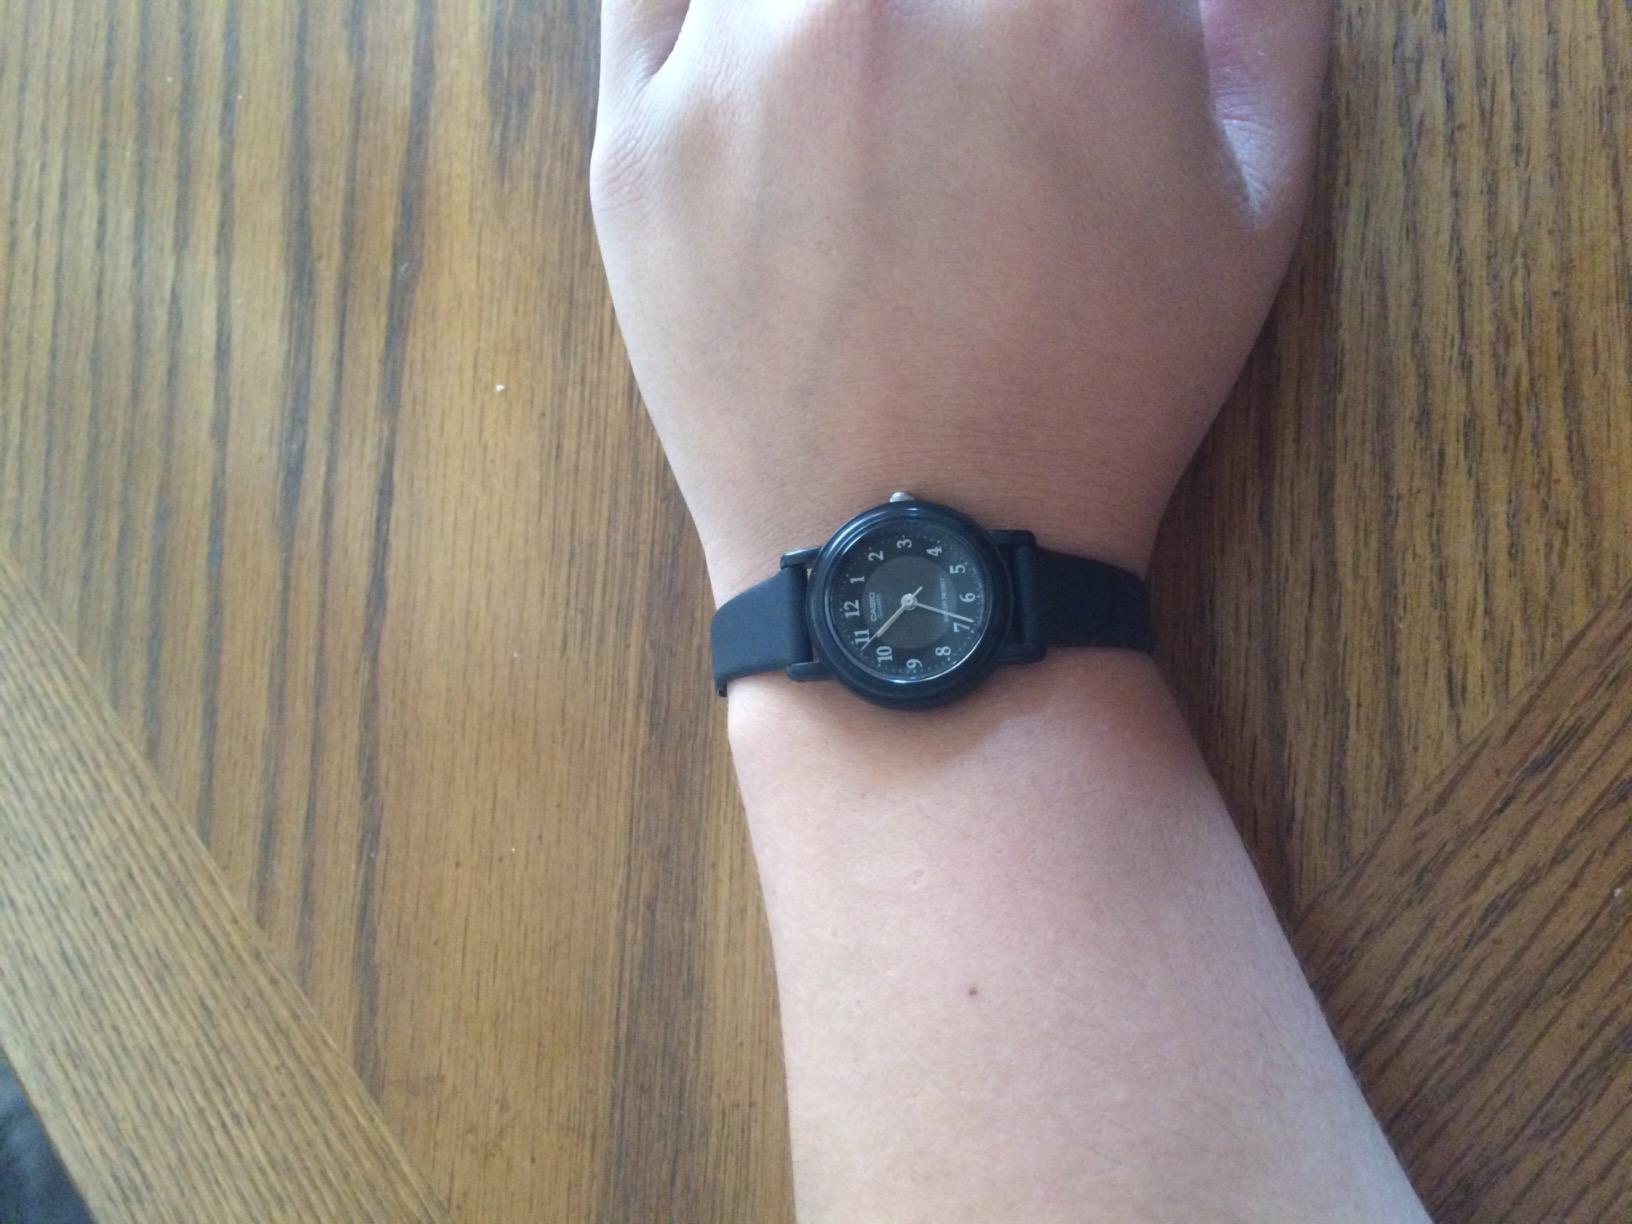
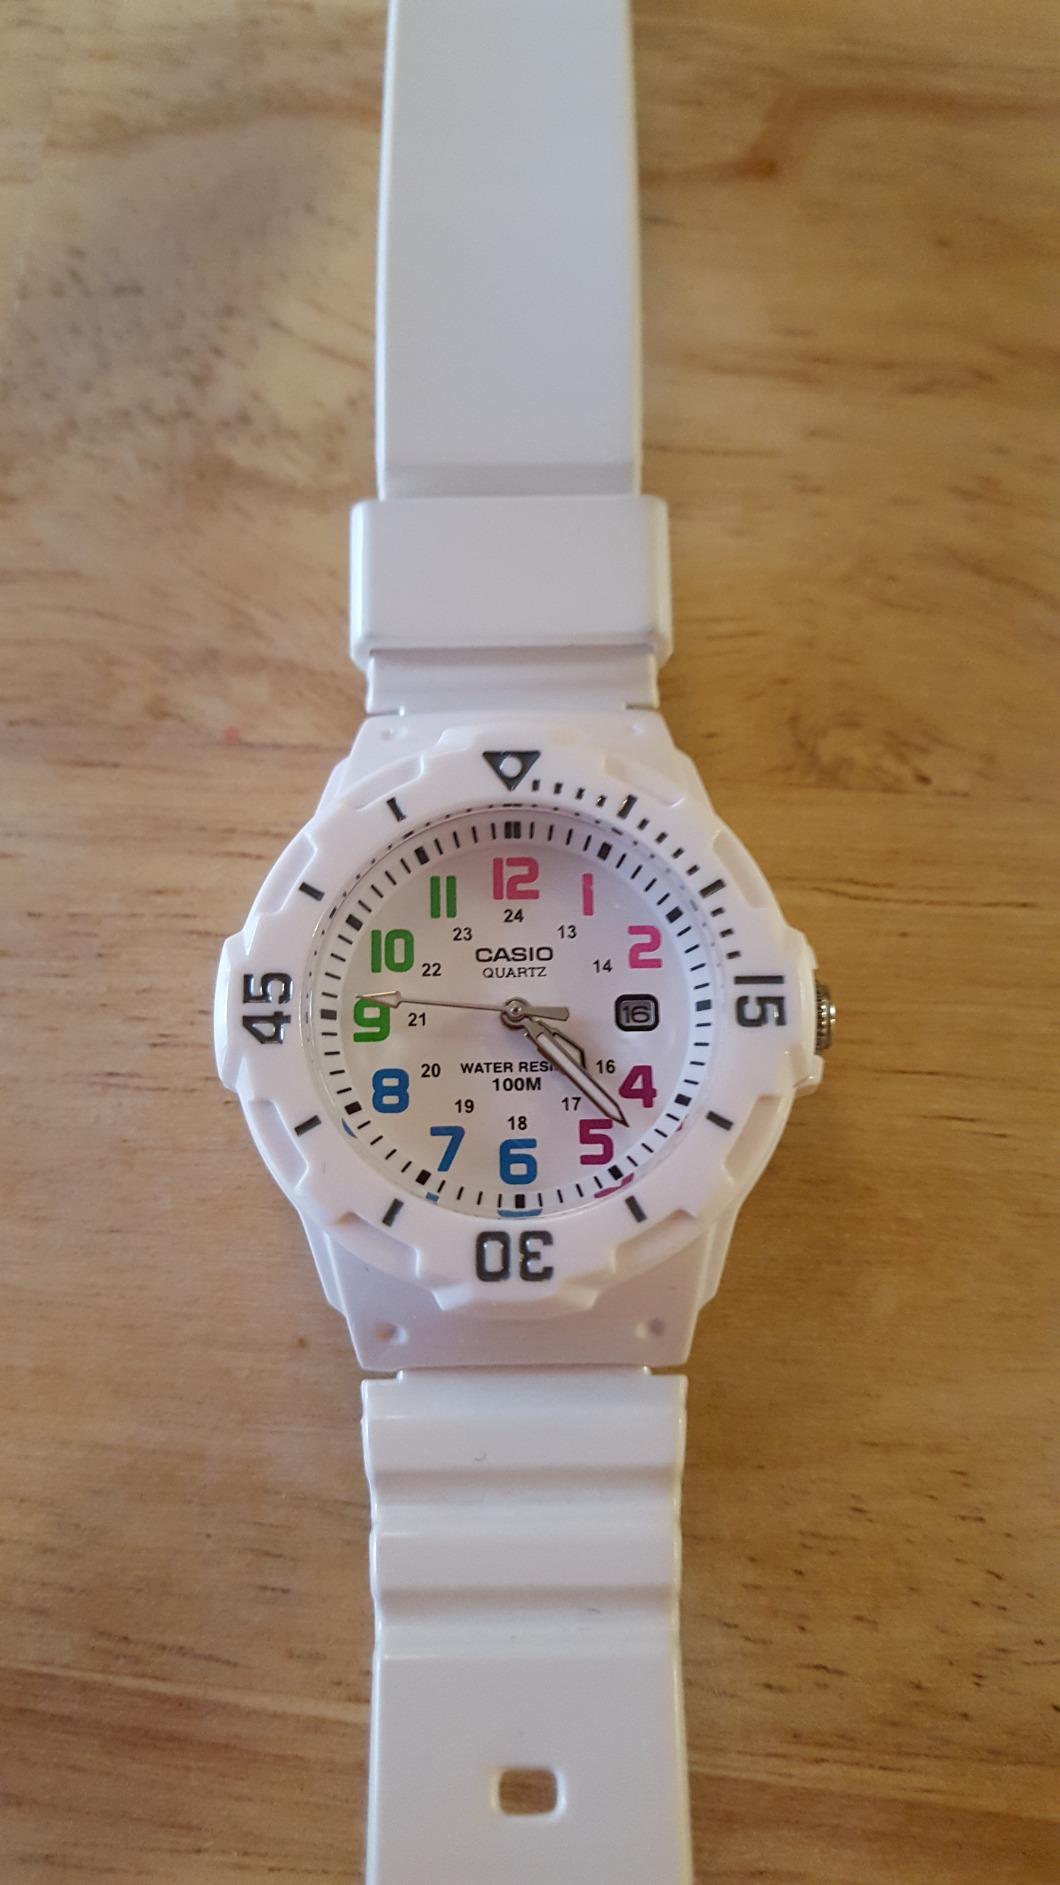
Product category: accessories_watch
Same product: no